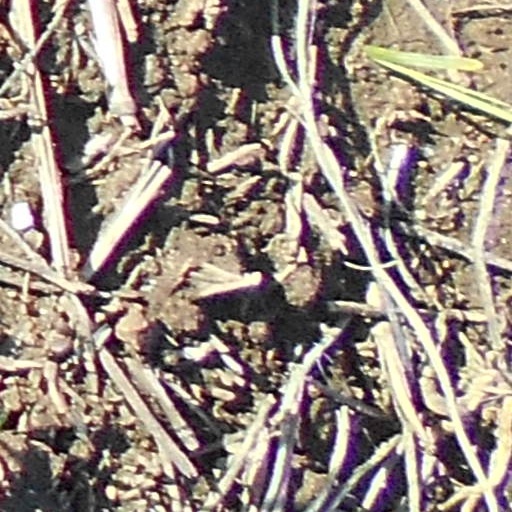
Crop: wheat